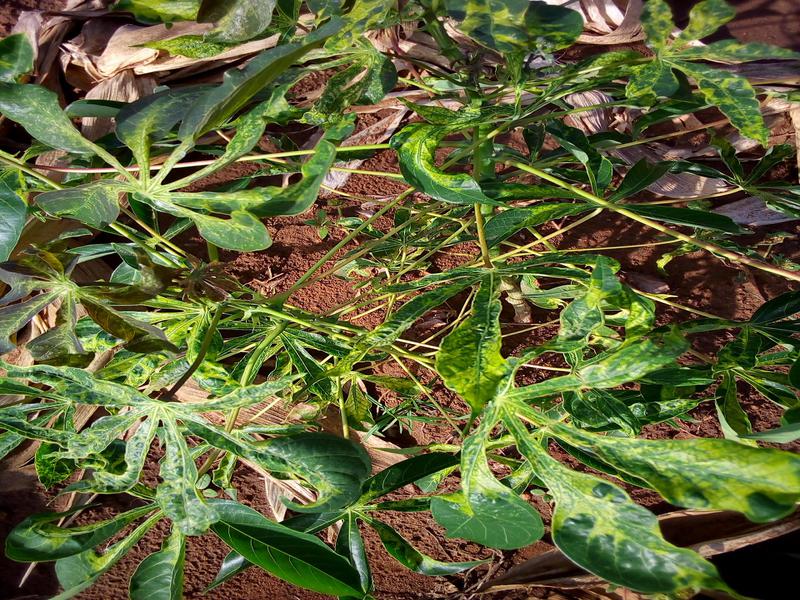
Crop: cassava
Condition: mosaic_disease